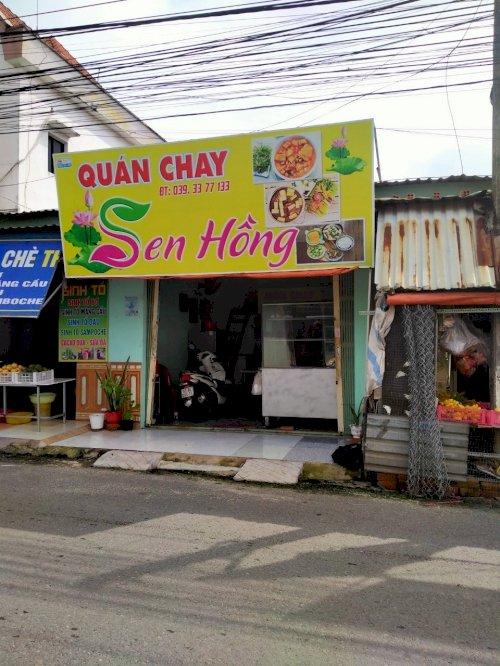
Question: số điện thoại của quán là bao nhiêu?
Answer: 0393377133